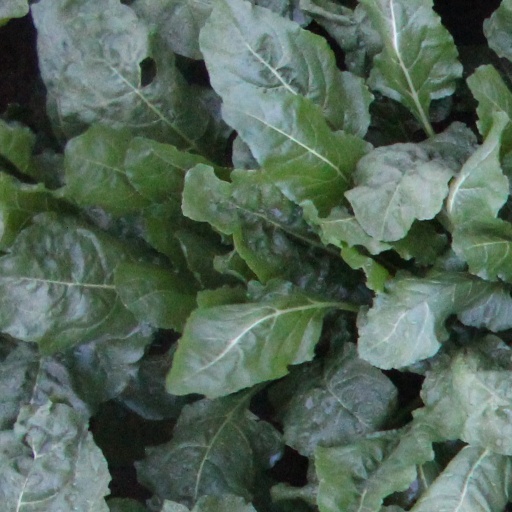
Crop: sugar beet